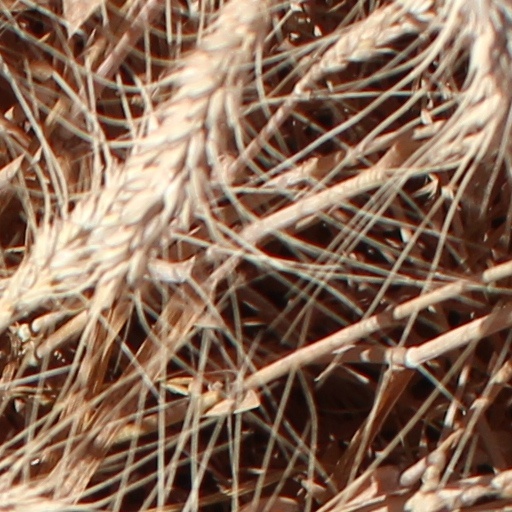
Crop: wheat